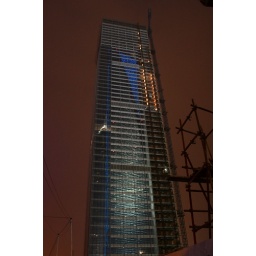
A new tower rising, right beside the SWFC. SWFC and JMT reflected on the glass wall.